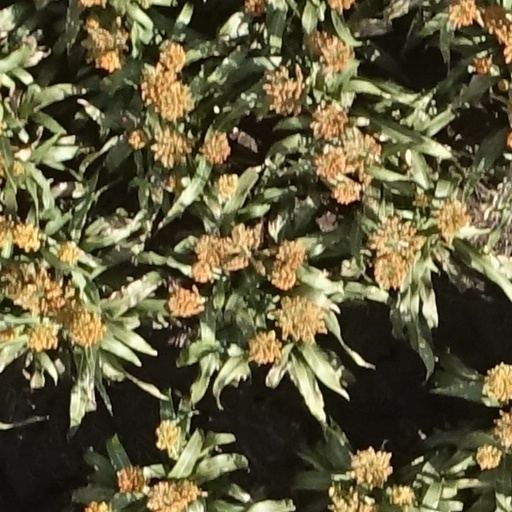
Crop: sorghum